Seattle University

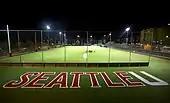
Seattle University Park at Night

The Lemieux Library was founded in 1991. it contained 216,677 books and subscribed to 1,604 periodicals. It is a member of the American Theological Library Association. It also contains a large bank of the school's computer labs and a school-run café.